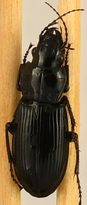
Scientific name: Pterostichus melanarius melanarius
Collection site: University of Notre Dame Environmental Research Center NEON (UNDE), plot UNDE_012